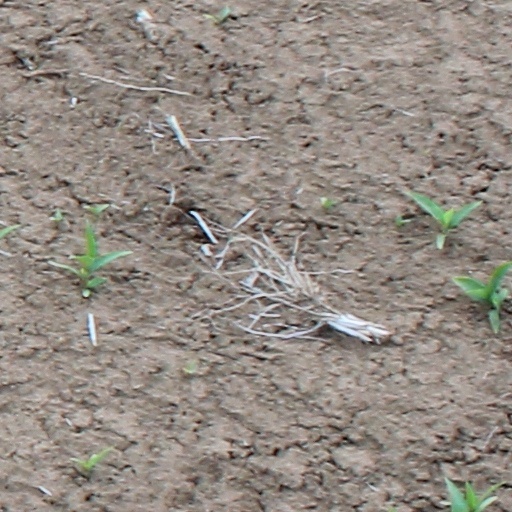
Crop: wheat